Jayathma Wickramanayake

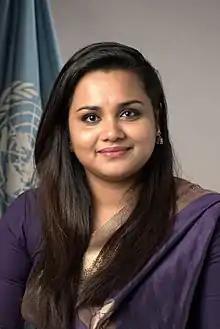
Wickramanayake at the UN

Jayathma Wickramanayake (born 22 November 1990) is a Sri Lankan born international civil servant who currently serves as the United Nations Secretary-General's Envoy on Youth. Appointed by the United Nations Secretary-General António Guterres in June 2017, she succeeds Ahmad Alhendawi of Jordan, who served as the first Envoy on Youth from 2013 to 2017.